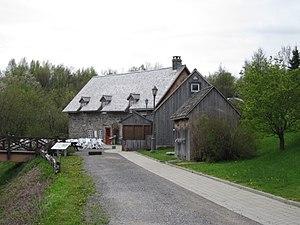
Moulin Michel à Gentilly, classé monument historique en 1985
Le moulin Michel est l'un des derniers moulins à eau du Québec au Canada. Il a été classé immeuble patrimonial en 1985.
Cet article recense les lieux patrimoniaux du Centre-du-Québec inscrit au répertoire des lieux patrimoniaux du Canada, qu'ils soient de niveau provincial, fédéral ou municipal.